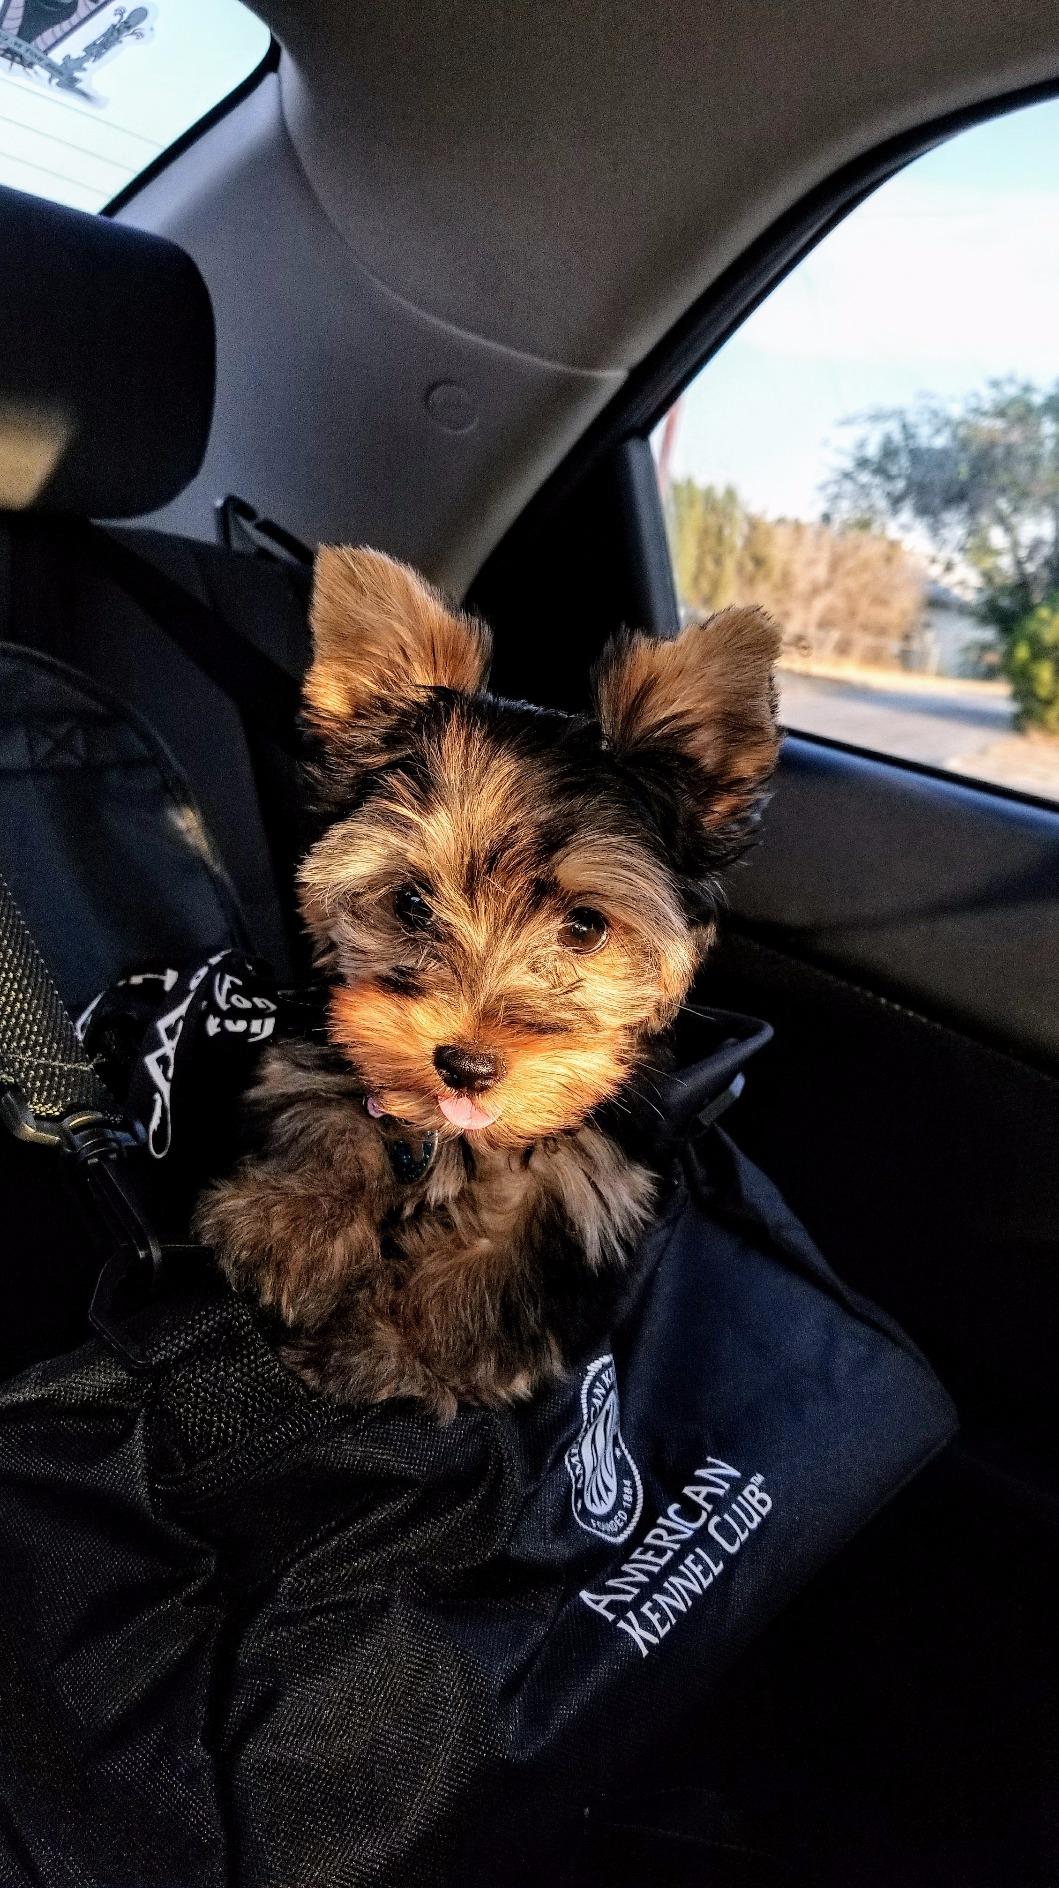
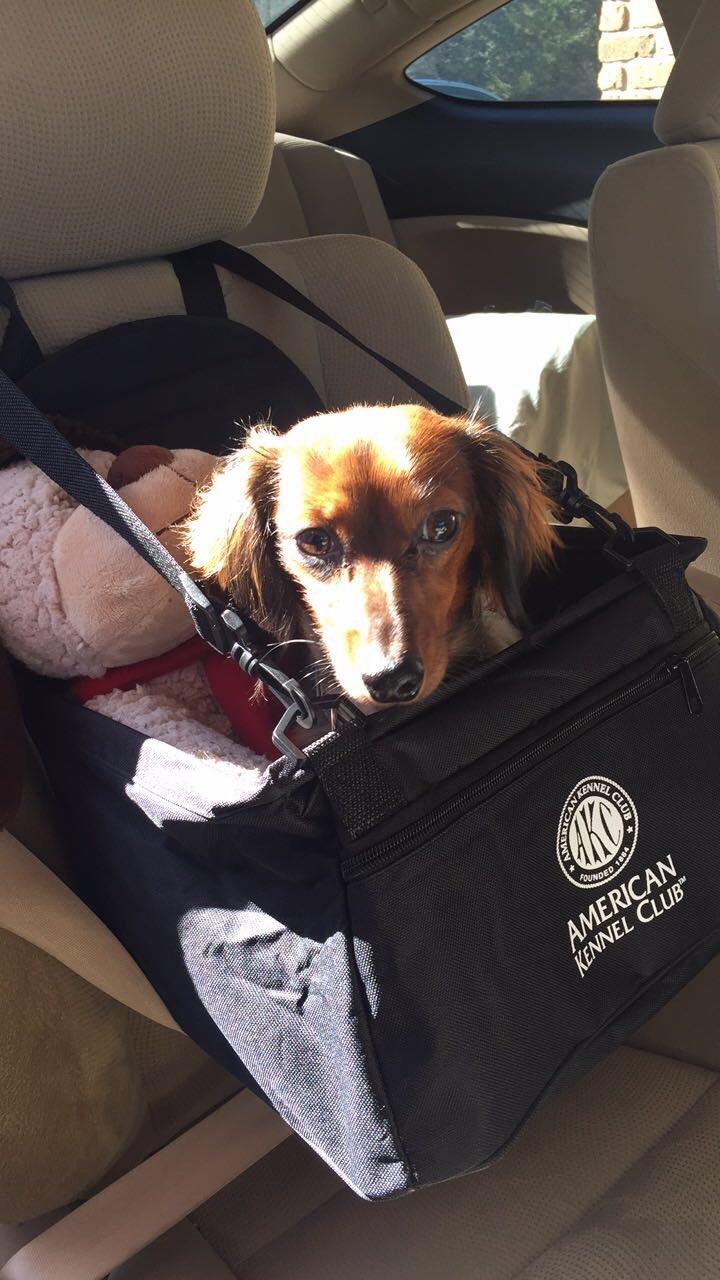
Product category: items_kennel
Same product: yes